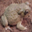
Label: frog